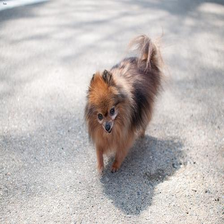
Species: dog
Breed: pomeranian